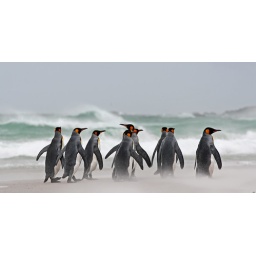
this picture has been taken in falklands end of january with a huge storm making fly the sand of the beach